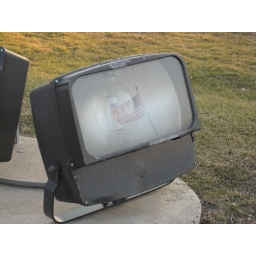
It is reflected in the light meant to illuminate it at night. Next to the clock tower along Chicago's bike path.